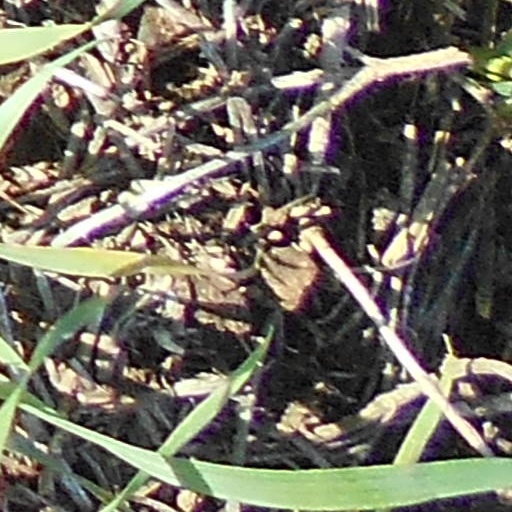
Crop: wheat